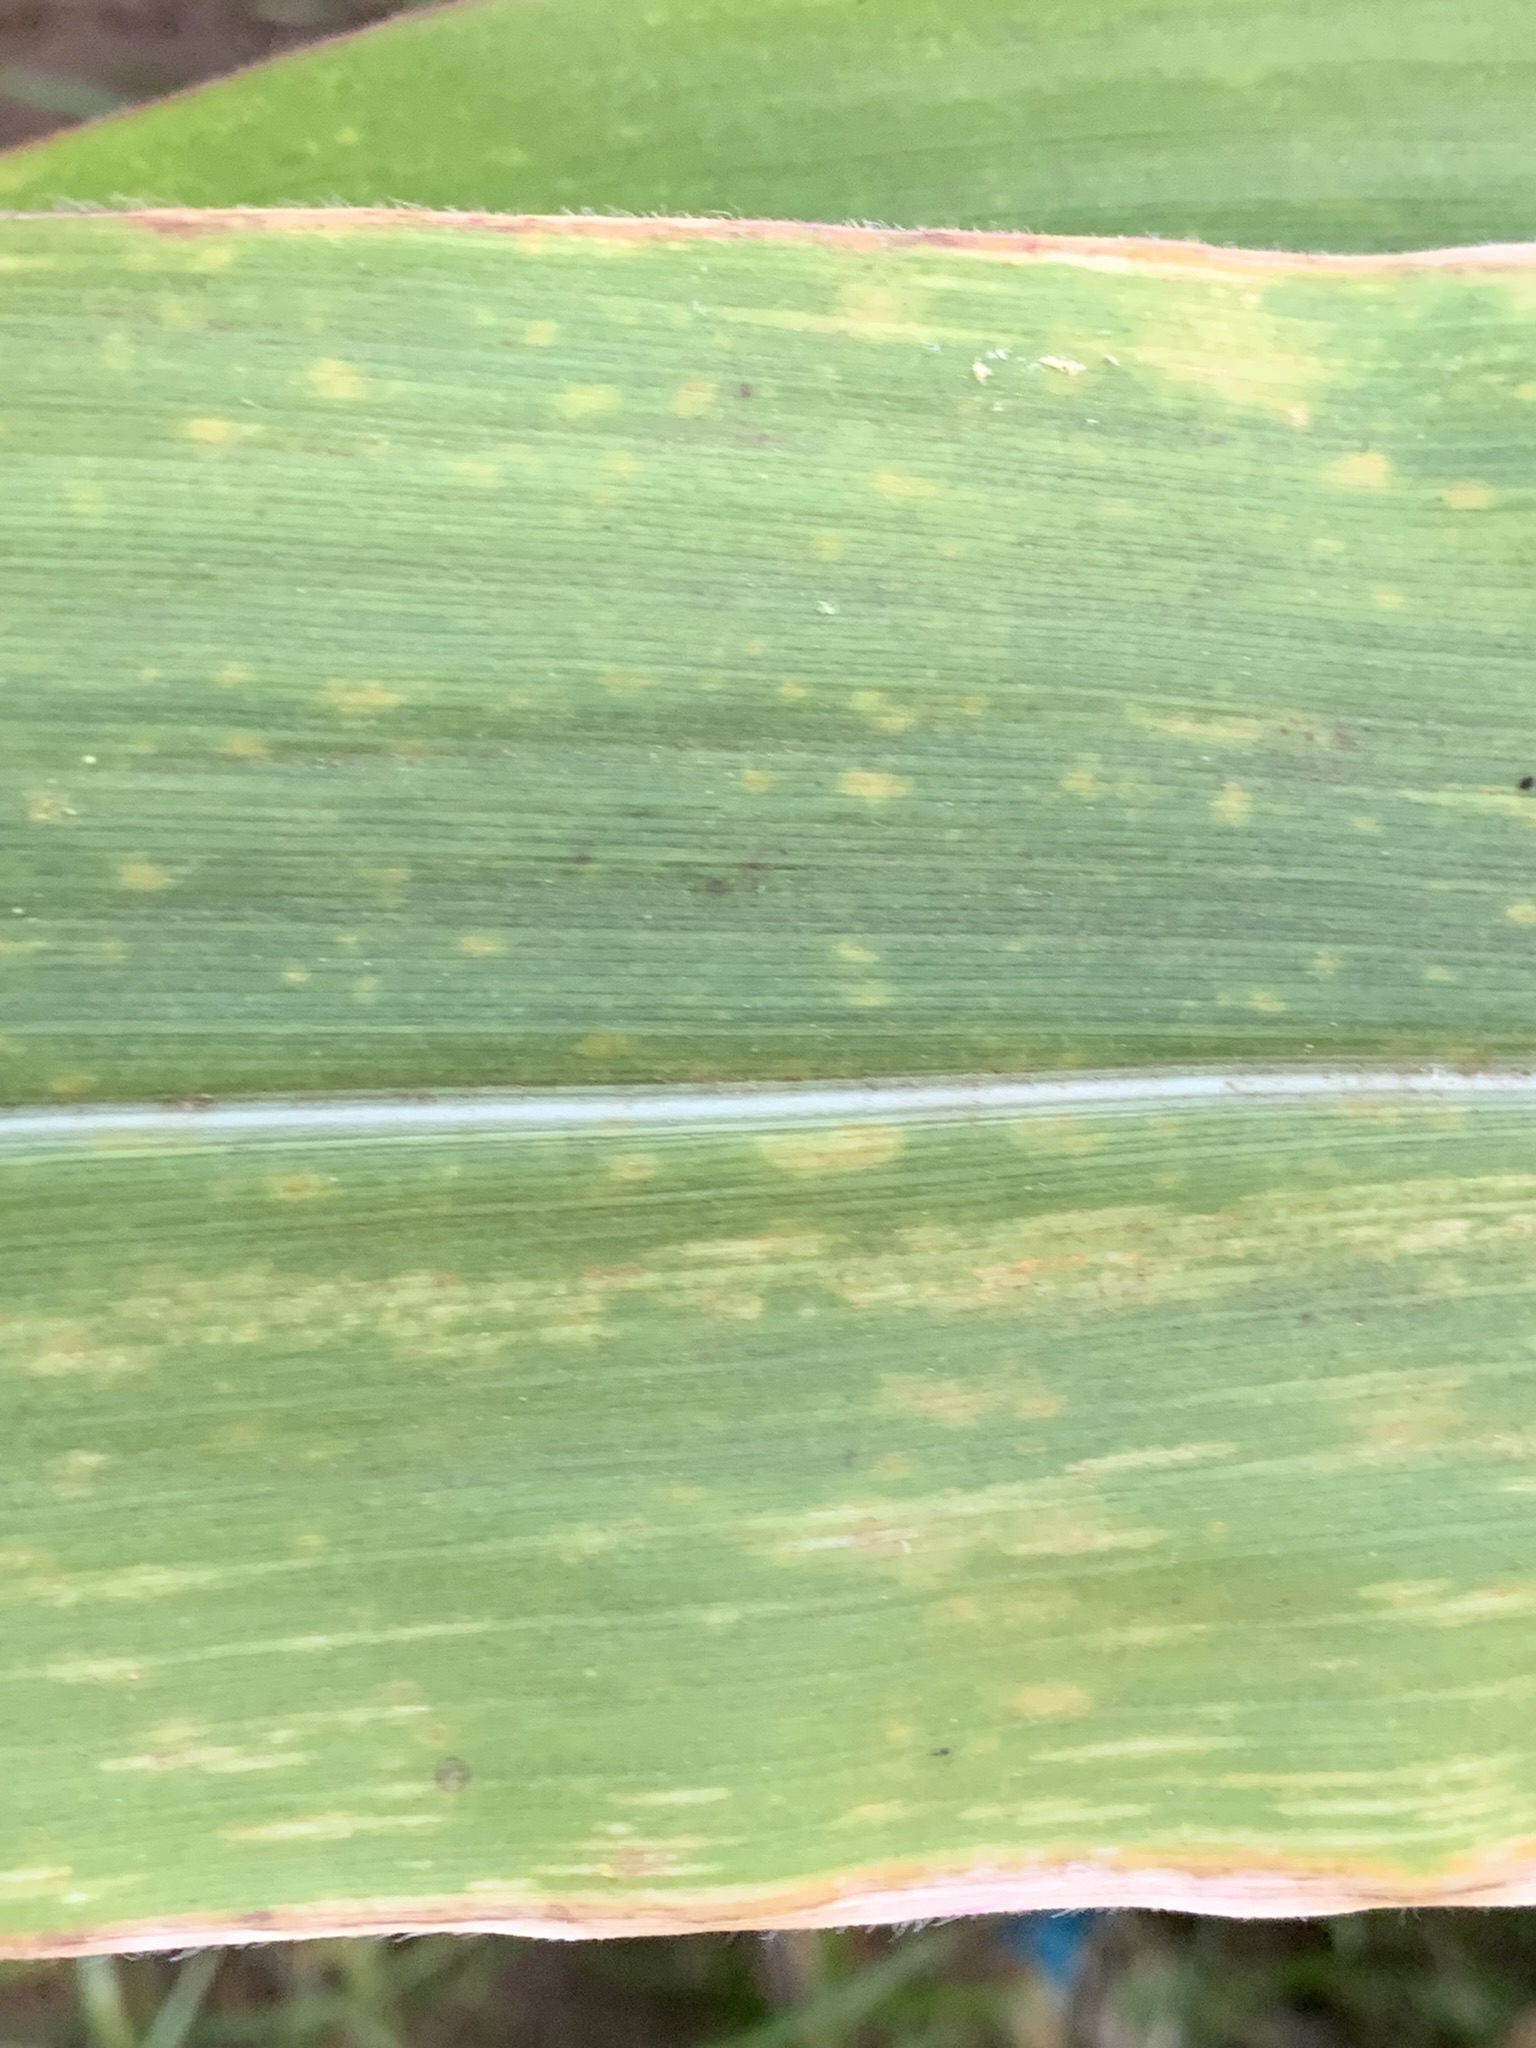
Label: MLN